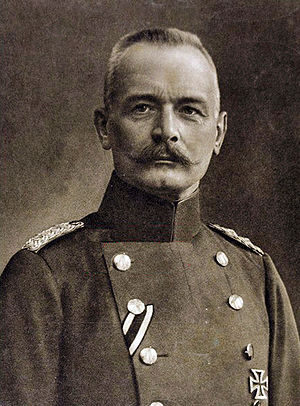
Dødvandet i Sydlige Palæstina / Den osmanniske Yildirim armégruppe aktiveres
General Erich von Falkenhayn
Dødvandet i sydlige Palæstina var en seks måneders periode hvor det britiske egyptiske ekspeditionskorps og den osmanniske hær stod overfor hinanden under 1. Verdenskrig uden at det kom til større slag. De to fjendtlige styrker stod overfor hinanden langs en front, som strakte sig fra Gaza til Beersheba under Sinai og Palæstina-felttoget, hvor ingen af siderne kunne tvinge den anden side til at trække sig tilbage. Dødvandet varede fra efter det britiske nederlag i det andet slag om Gaza i april 1917 til det egyptiske ekspeditionskorps indledte sin offensiv med slaget om Beersheba den 31. oktober 1917.